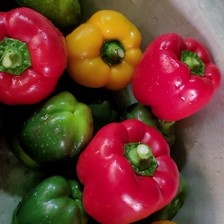
Label: capsicum